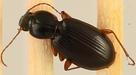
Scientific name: Synuchus impunctatus
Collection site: Bartlett Experimental Forest NEON (BART), plot BART_025